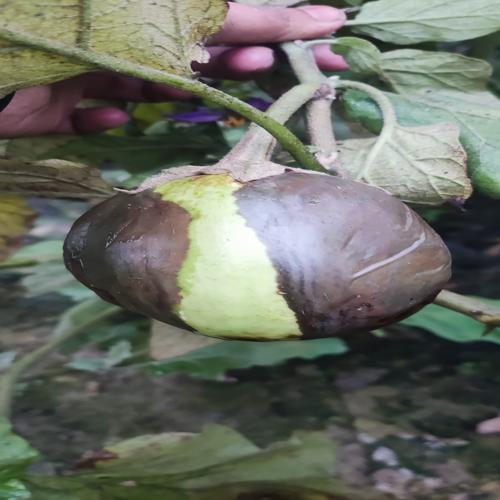
Label: Phomopsis Bright